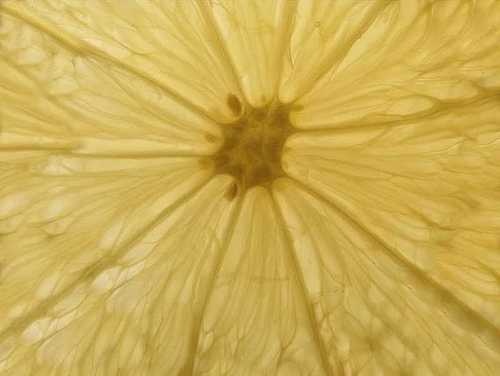
Label: Lemon